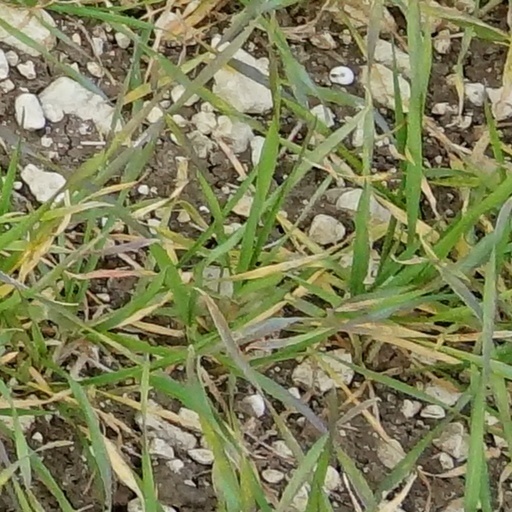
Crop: wheat